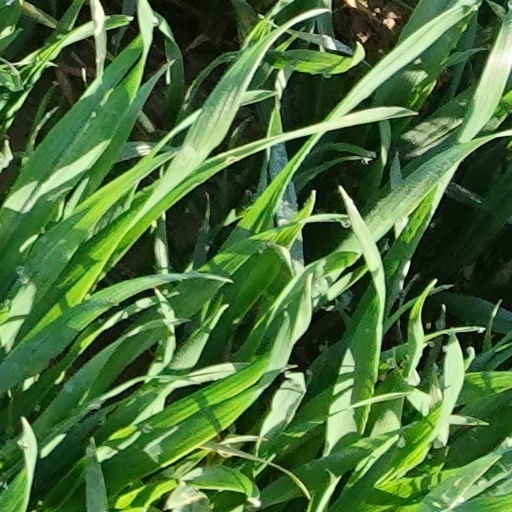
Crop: wheat